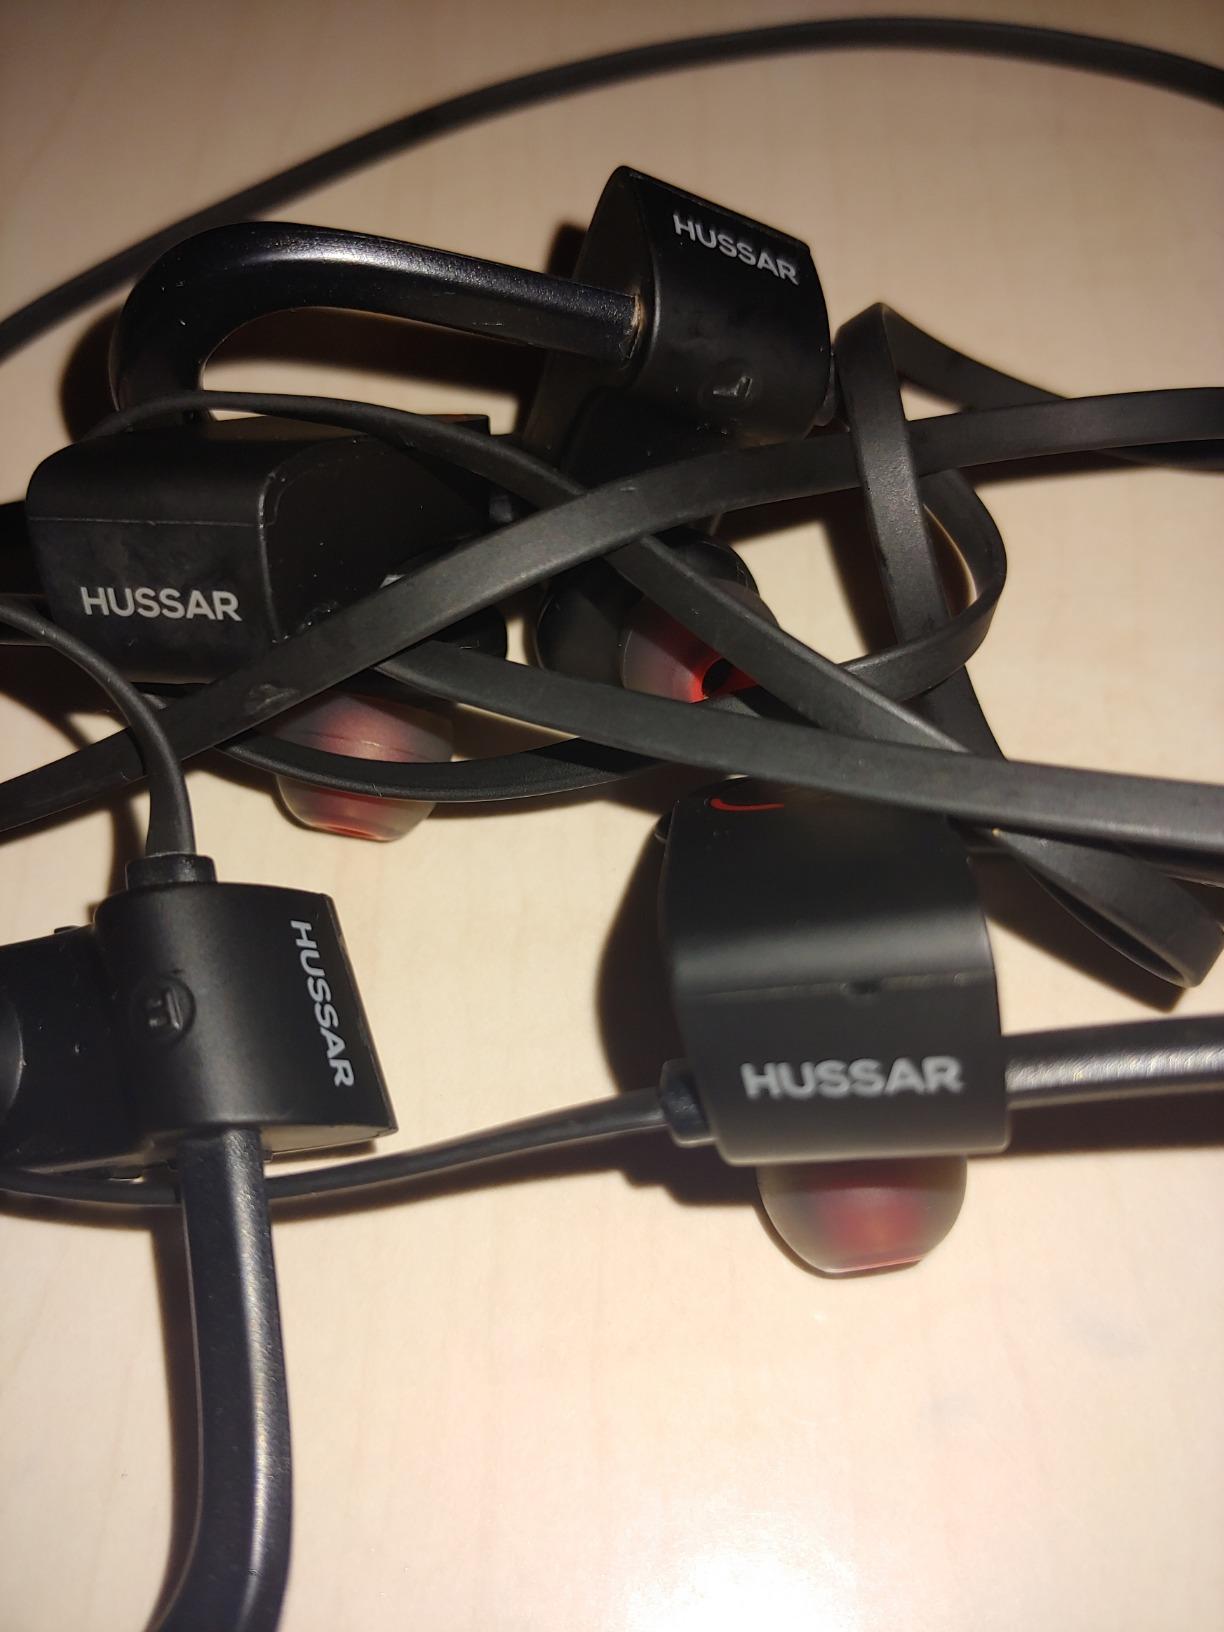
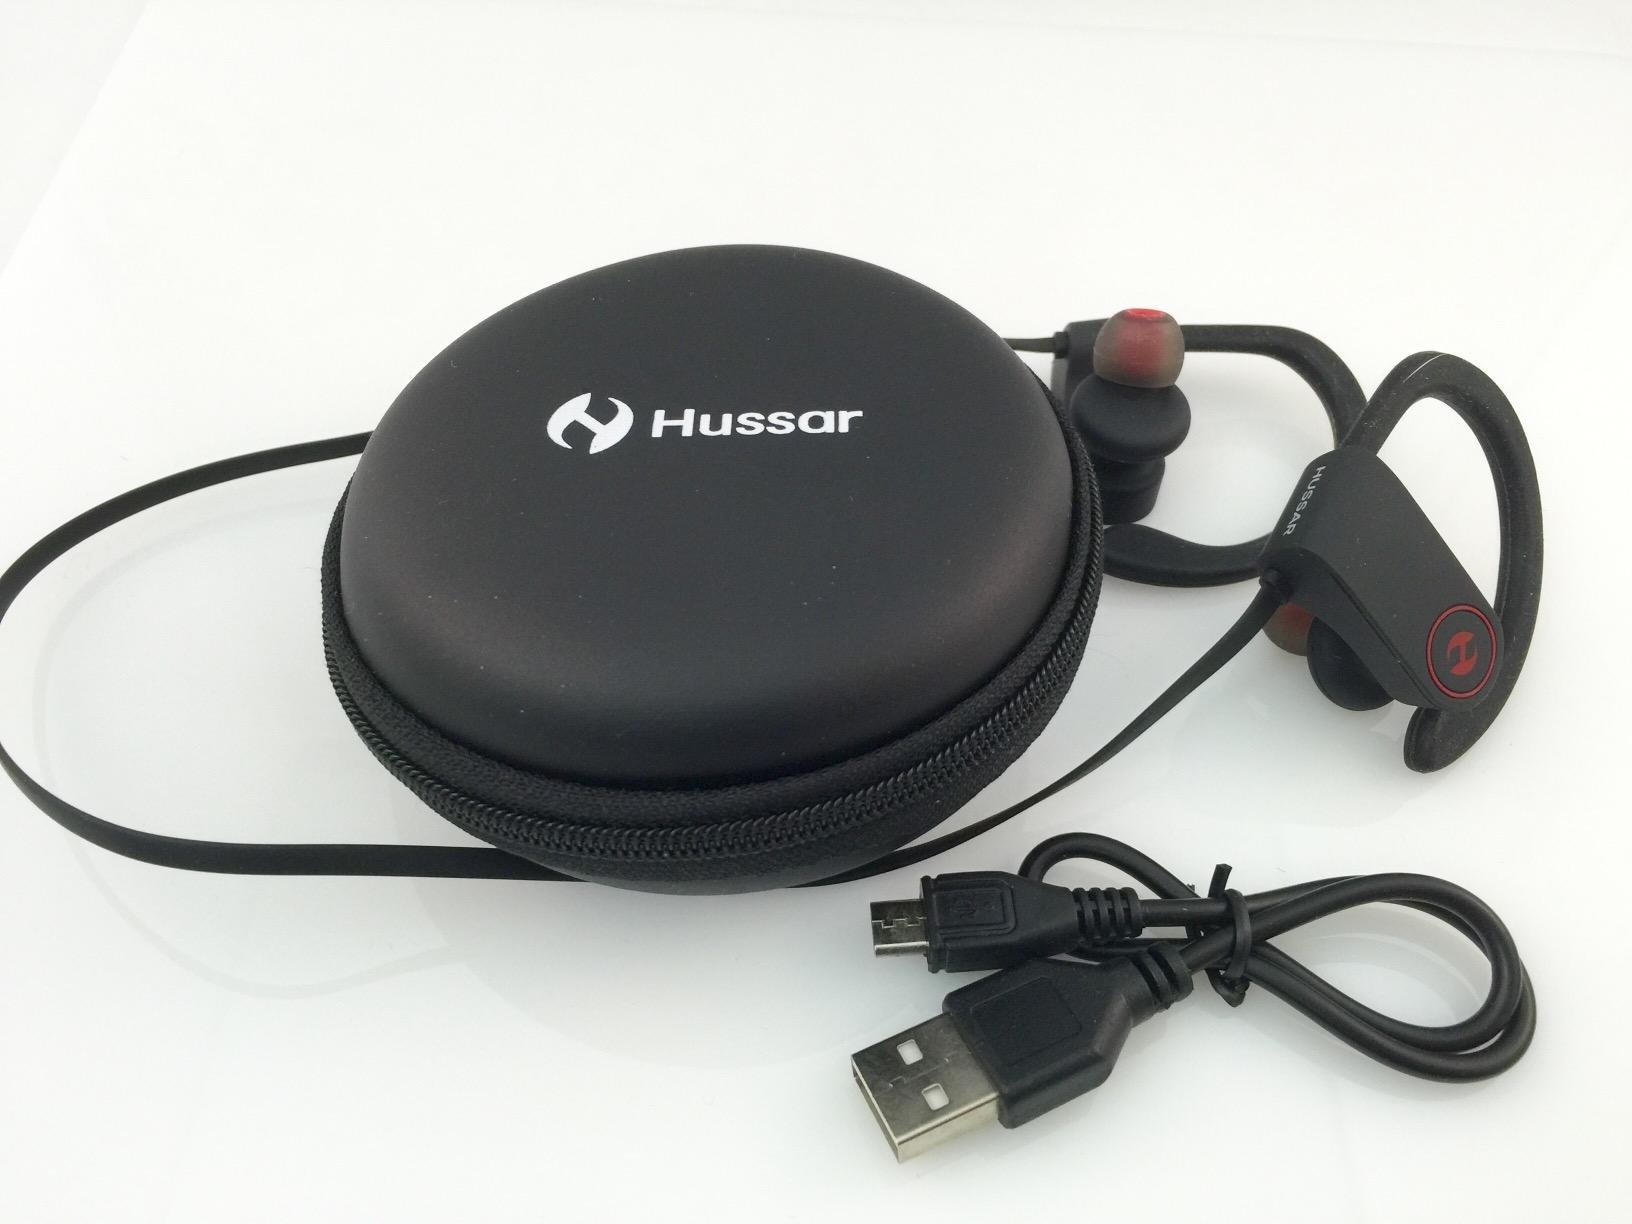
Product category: headphones
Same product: yes